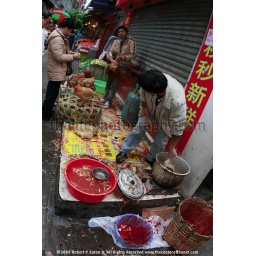
Unregulated peasant sells uninspected poultry in street market a